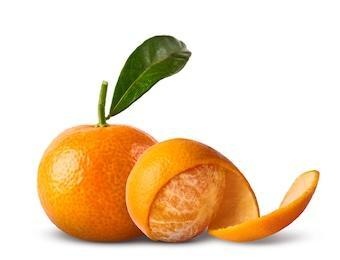
Label: mandarine